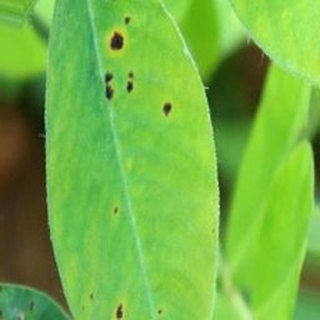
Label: groundnut_early_leaf_spot